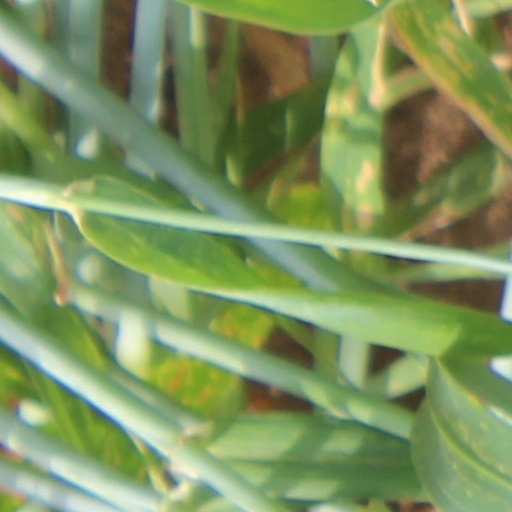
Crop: wheat